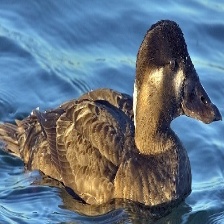
Species: SURF SCOTER
Scientific name: MELANITTA PERSPICILLATA
ImageNet parent category: drake